Fetal membranes

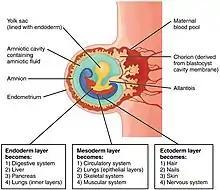
Fetal membranes illustrated at week 3 following gastrulation

From inside to outside, the fetal membranes consist of amnion and chorion. In addition, parts of decidua are often attached to the outside of the chorion.